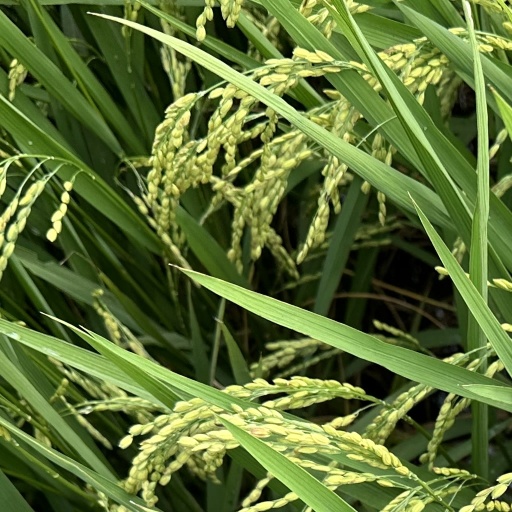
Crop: rice